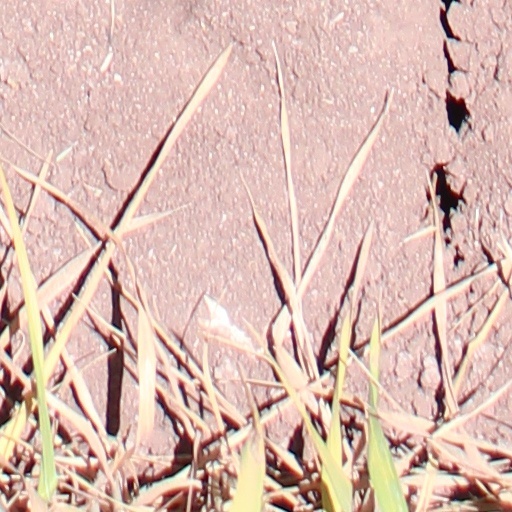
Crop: wheat